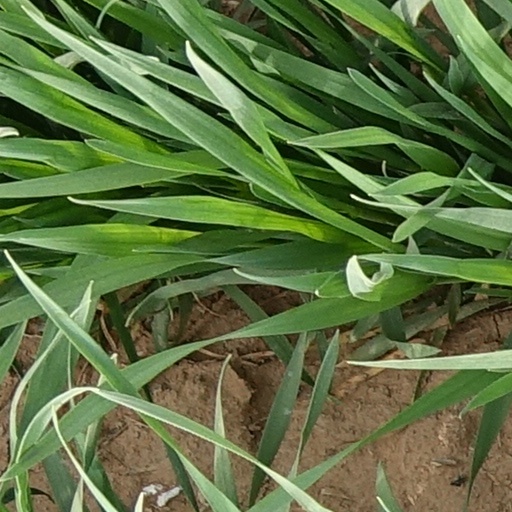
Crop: wheat